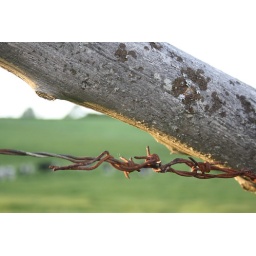
The fence by my house